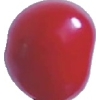
Label: cherry_sour